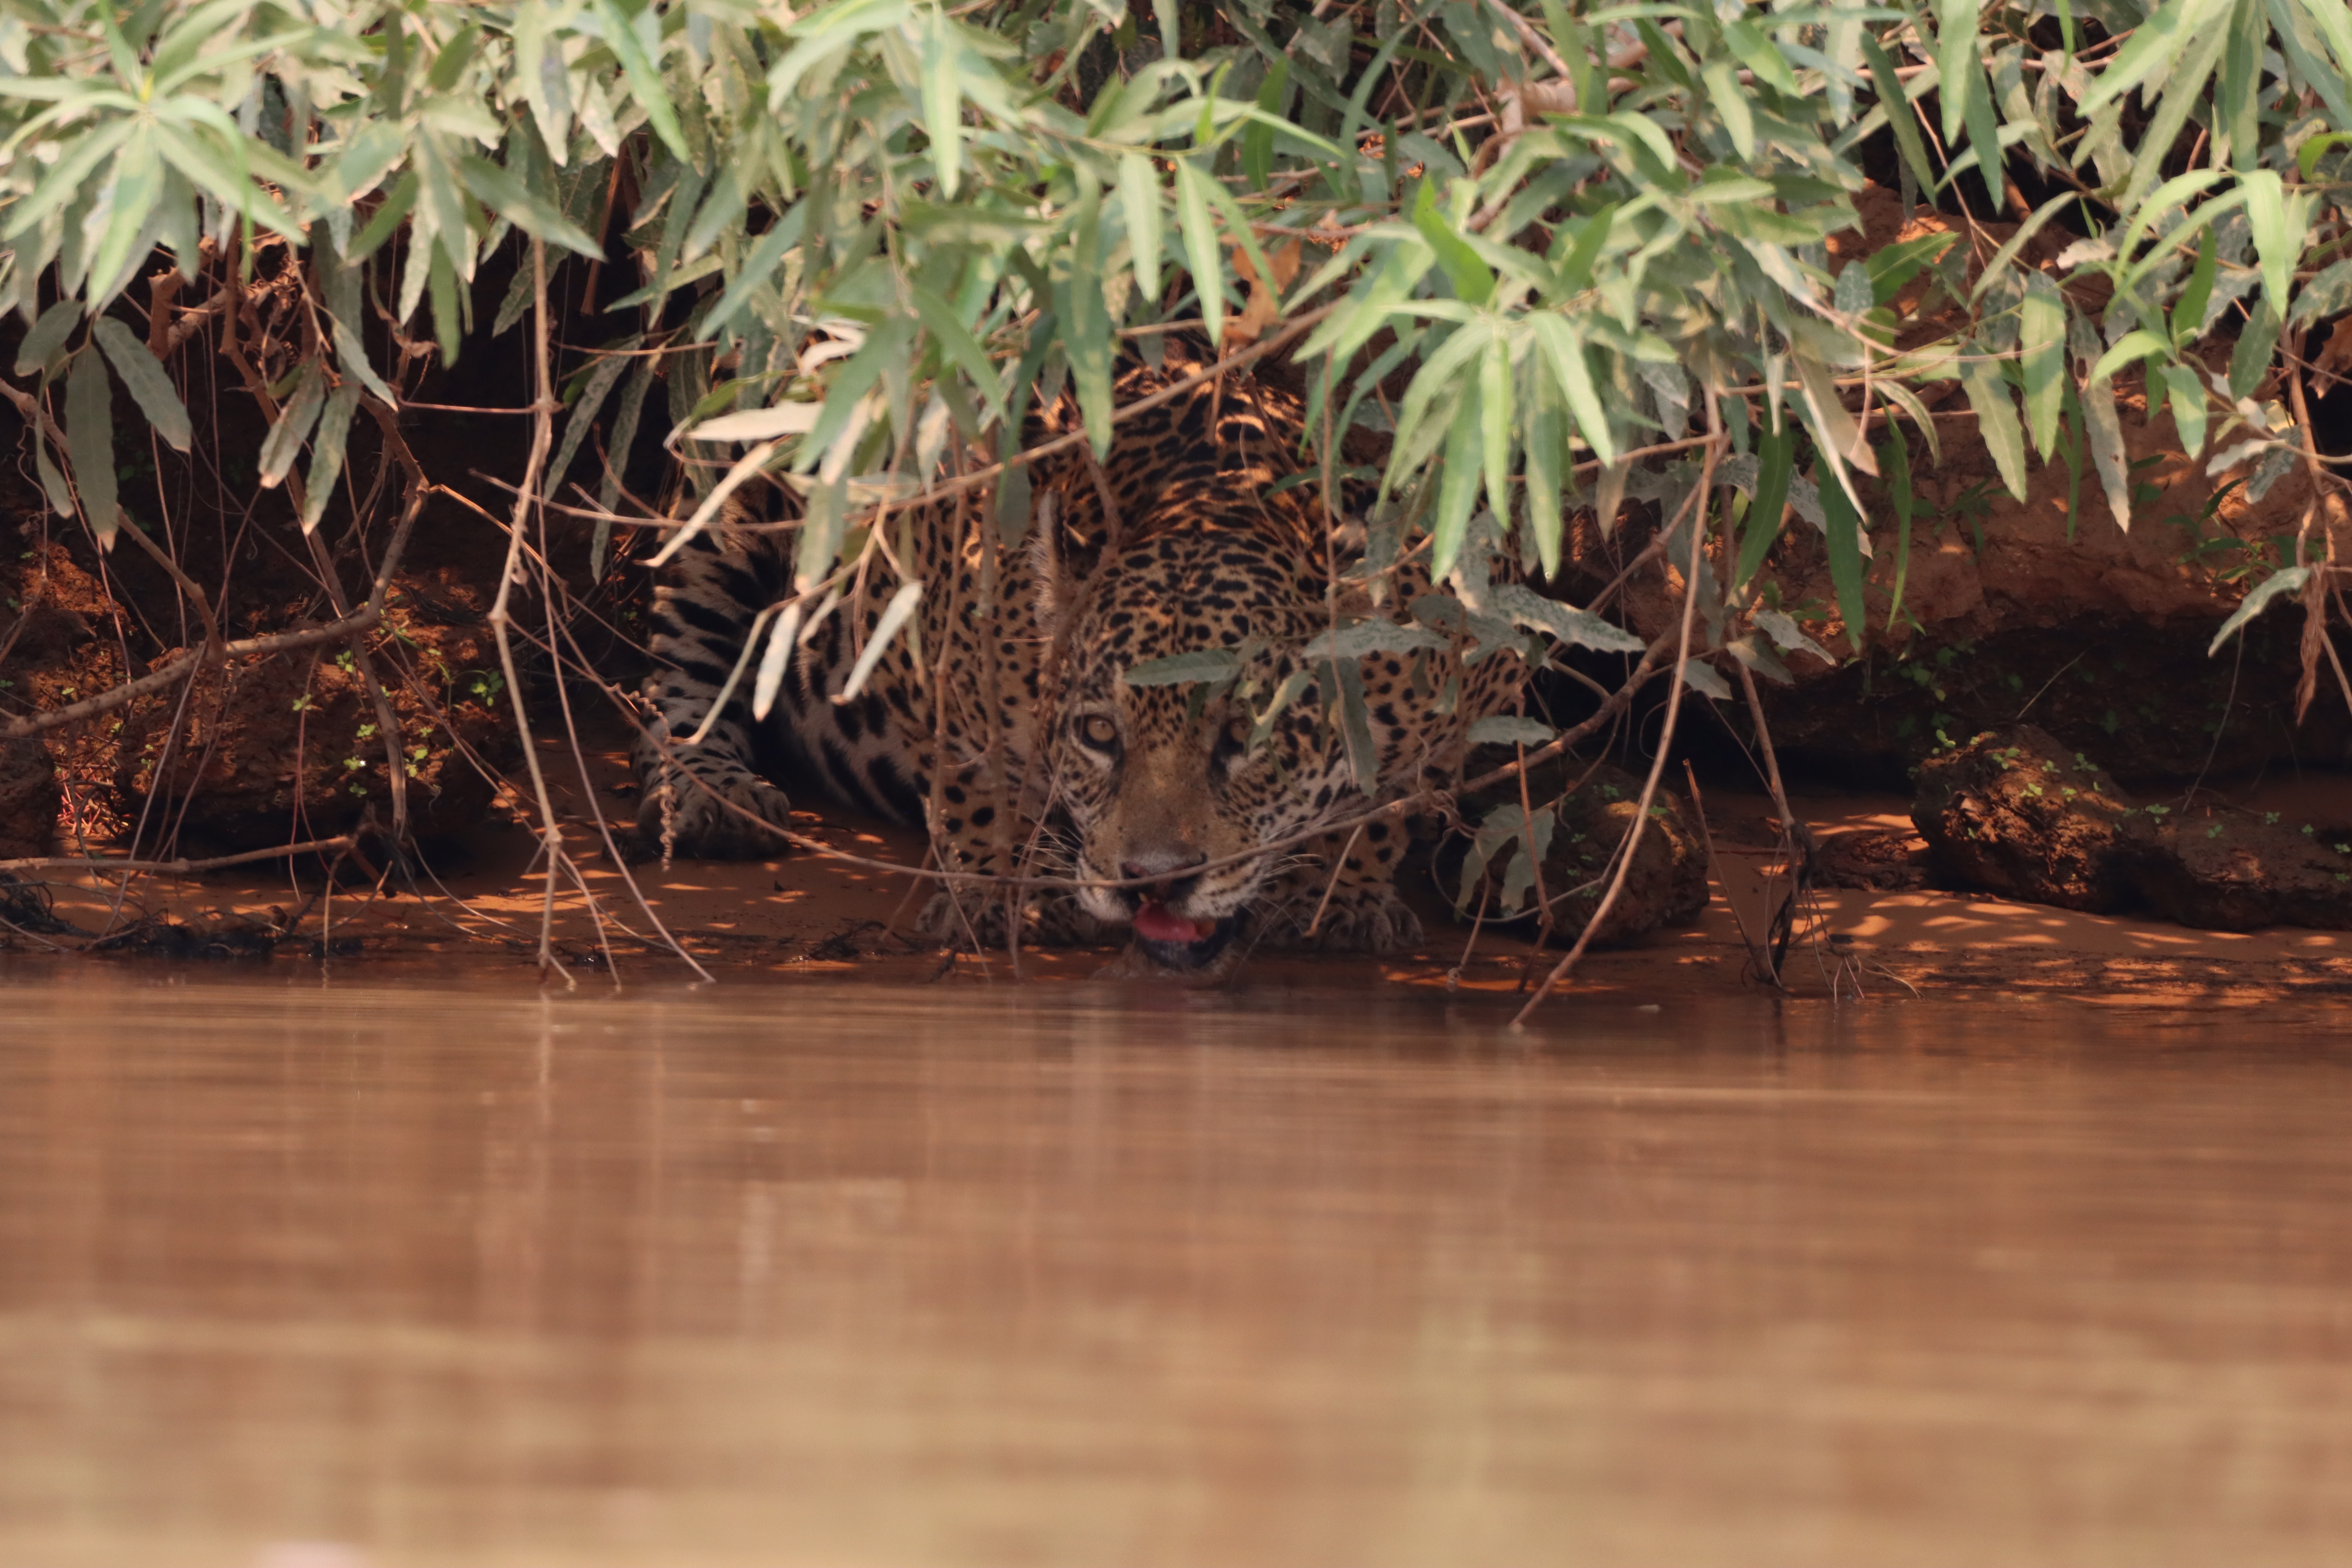
Jaguar: Overa